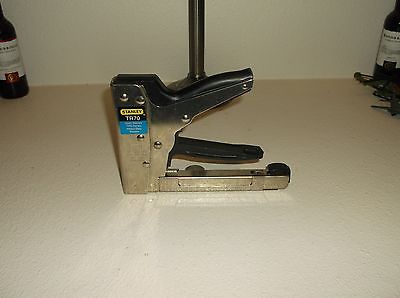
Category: stapler